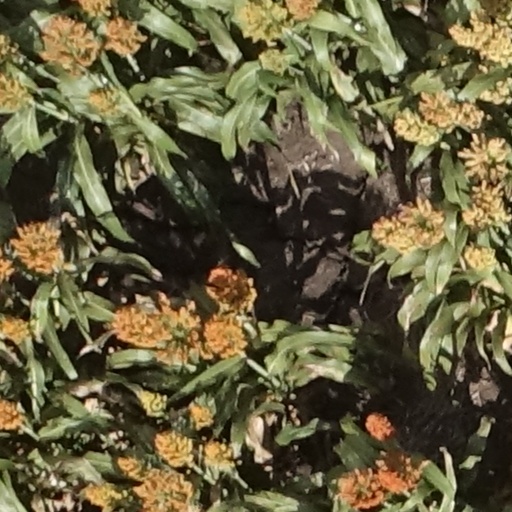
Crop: sorghum